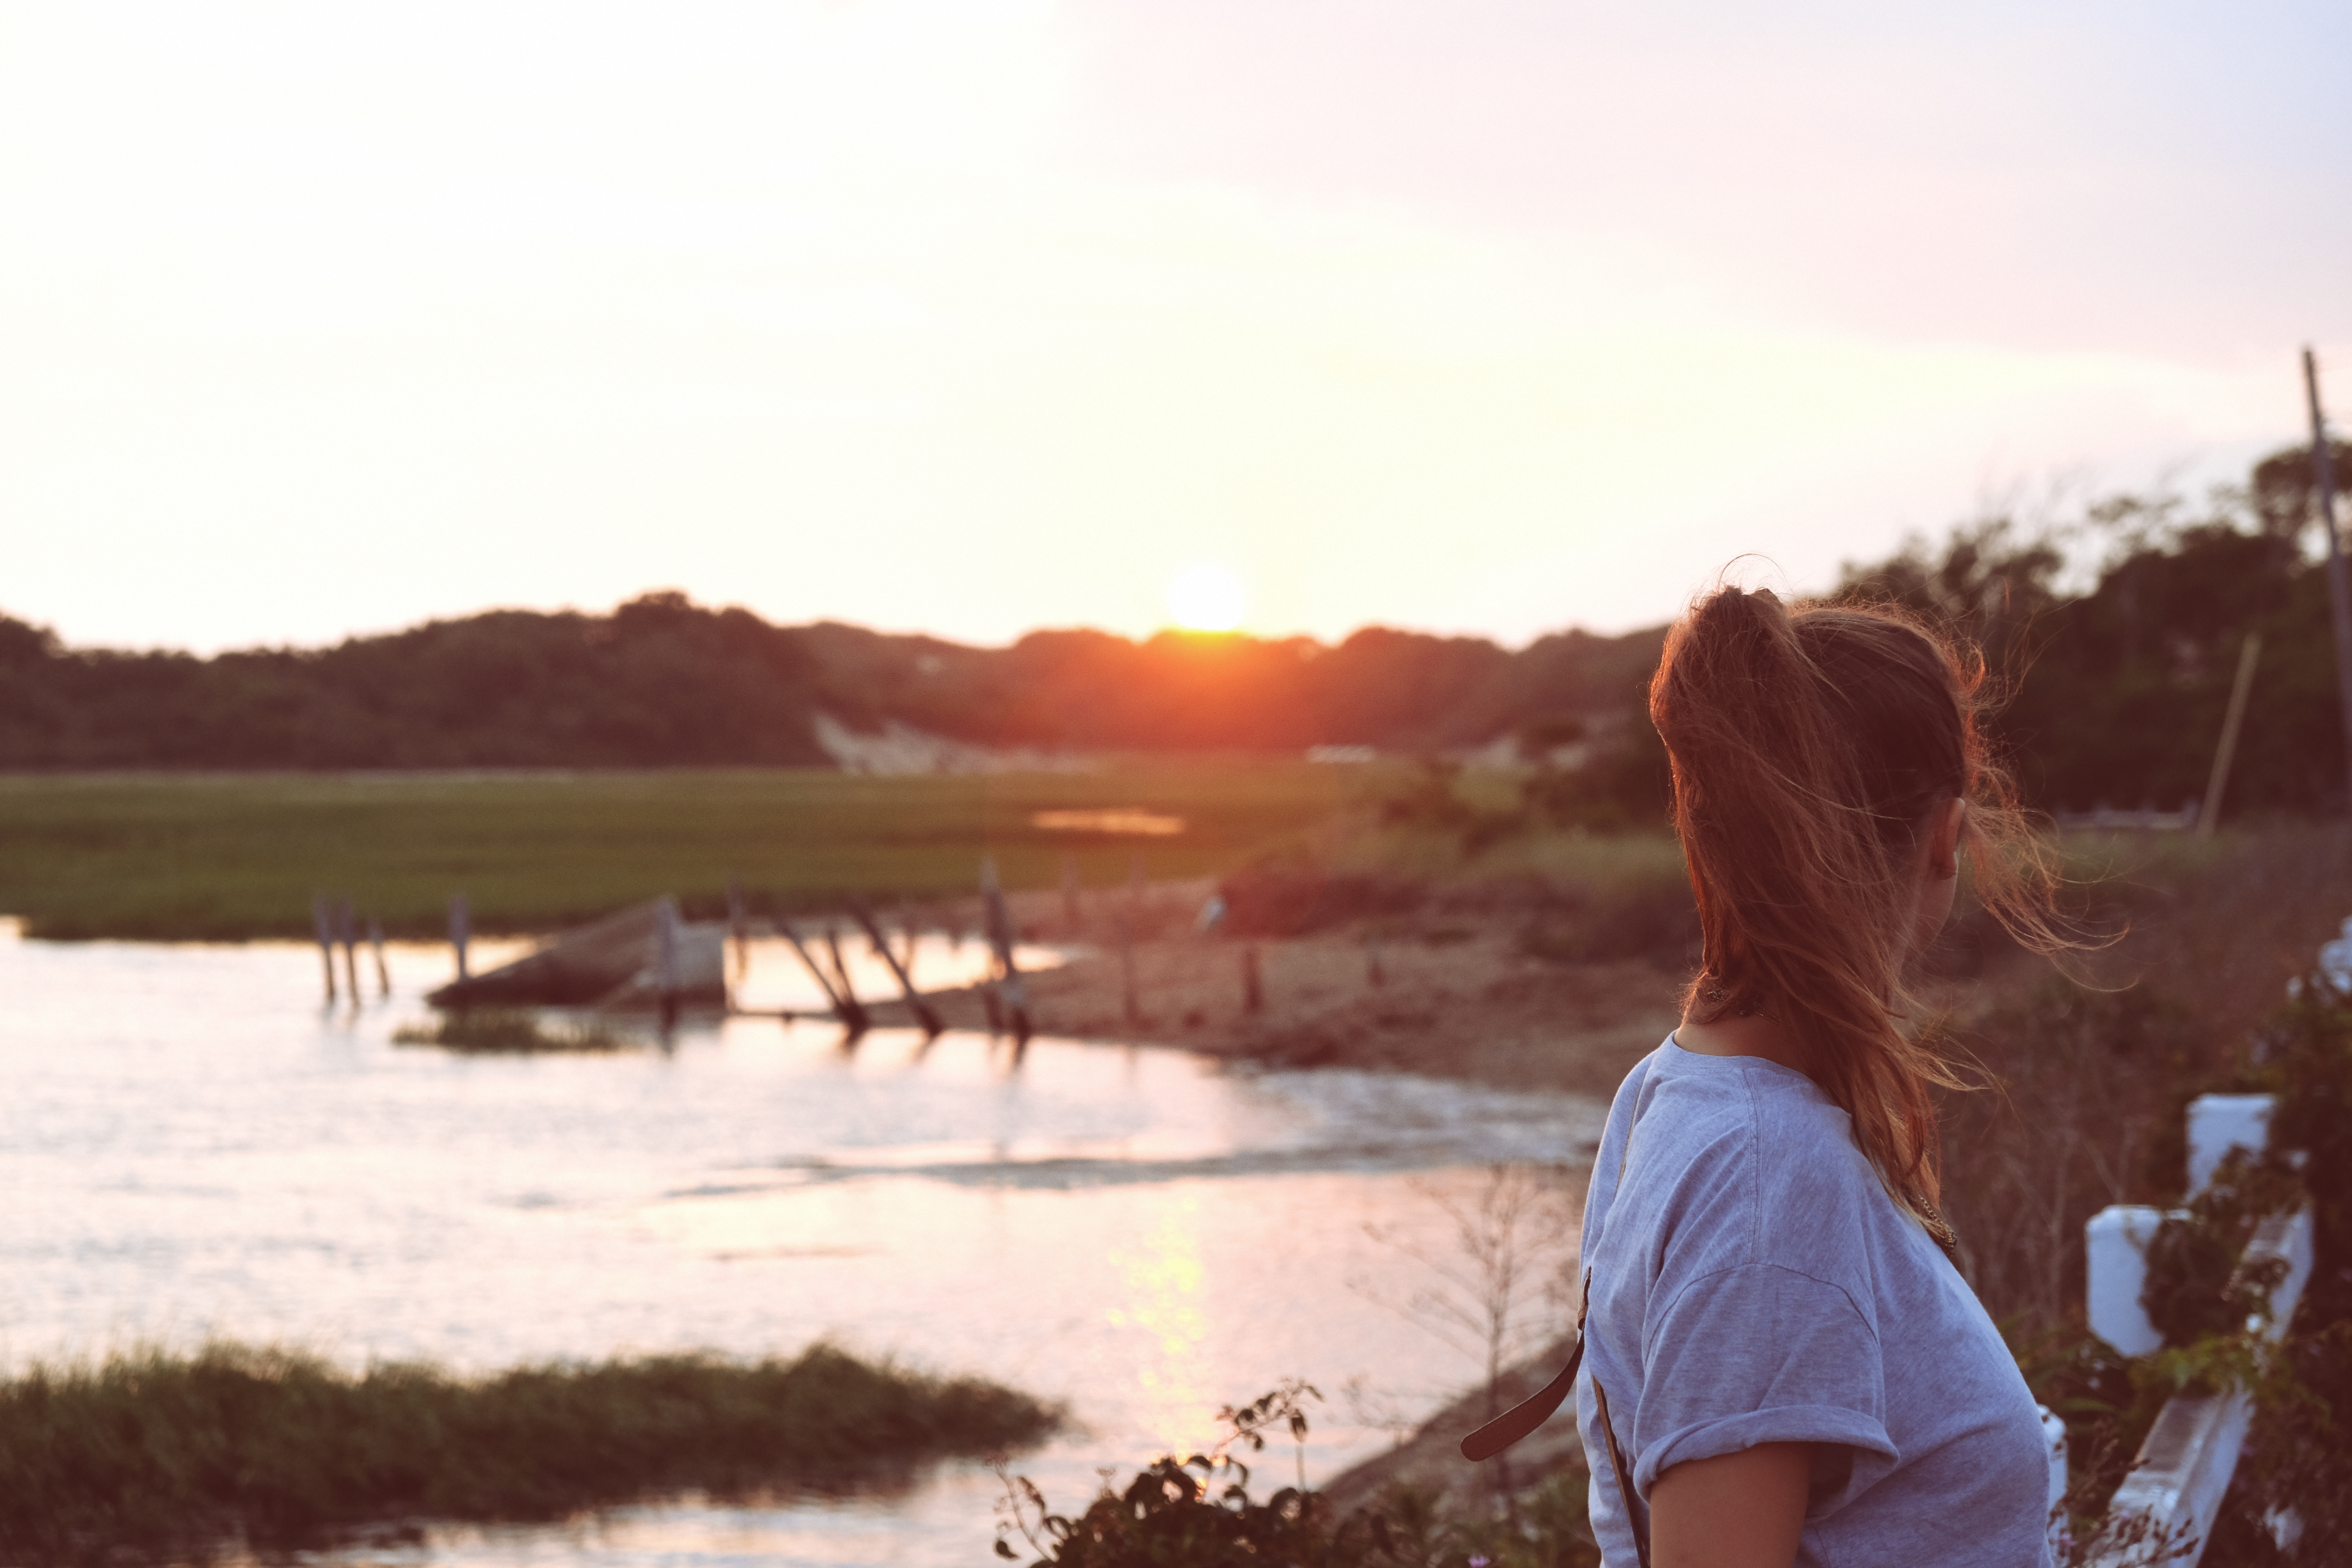
sea, person, girl, sun, woman, sunset, sunlight, morning, lake, looking, standing, evening, brunette, romantic, season, outdoors, setting